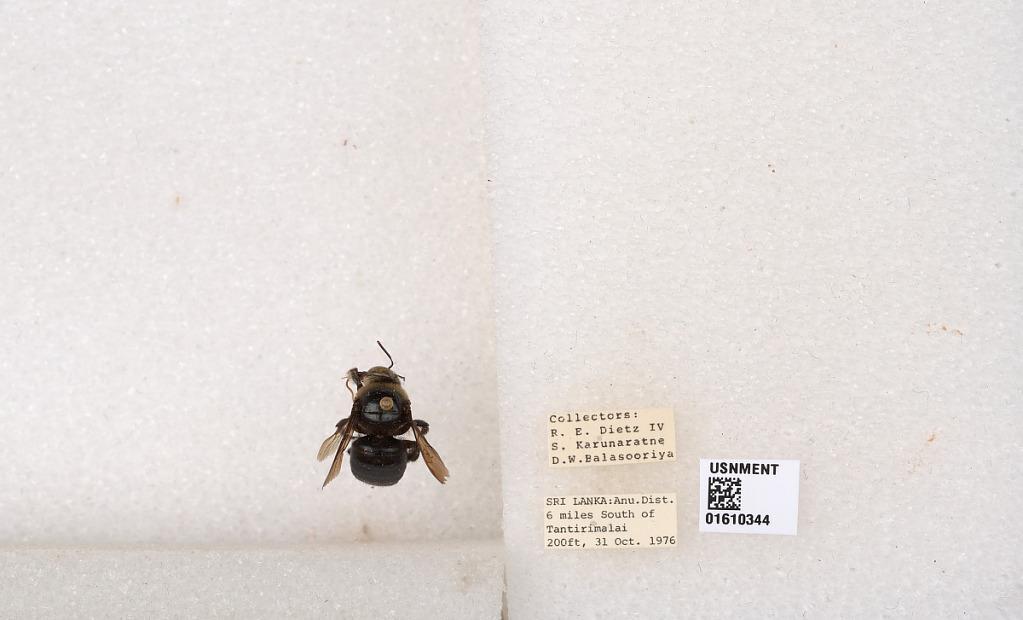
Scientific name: Xylocopa (Nodula) amethystina (Fabricius)
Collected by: R. Dietz, S. Karunaratne & D. Balasooriya
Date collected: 1976-10-31
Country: Sri Lanka
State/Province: North Central
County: Anuradhapura
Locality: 6 miles South of Tantirimalai
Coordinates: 8.4844, 80.2574